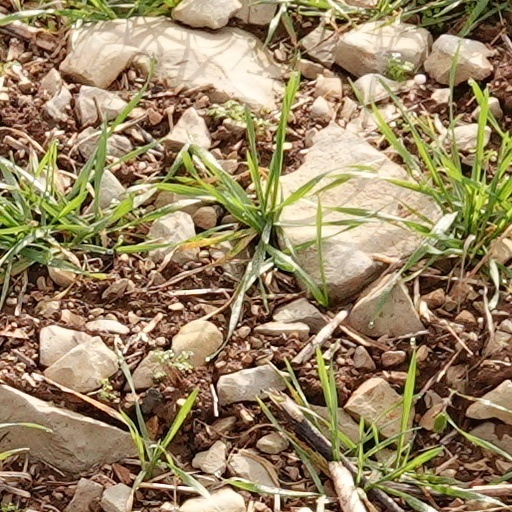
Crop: wheat